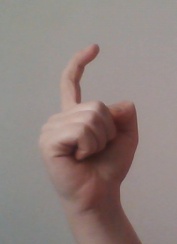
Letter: ra